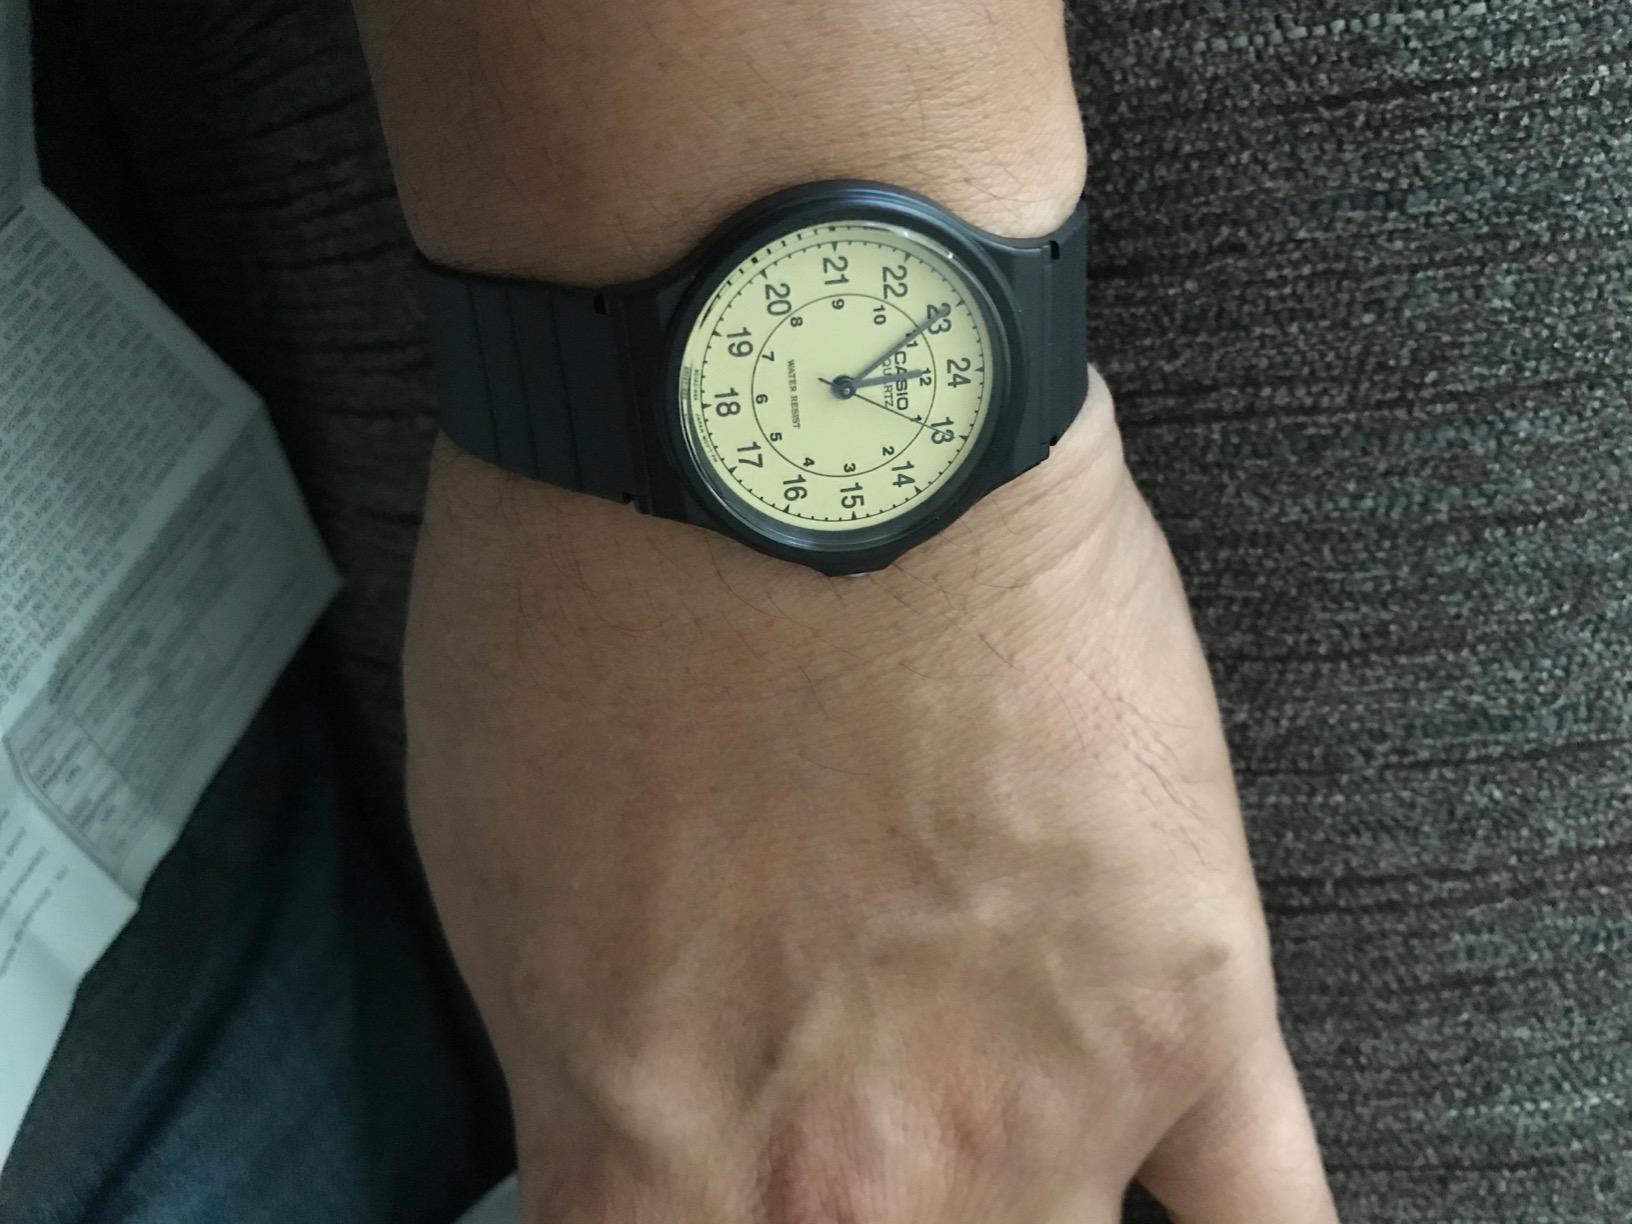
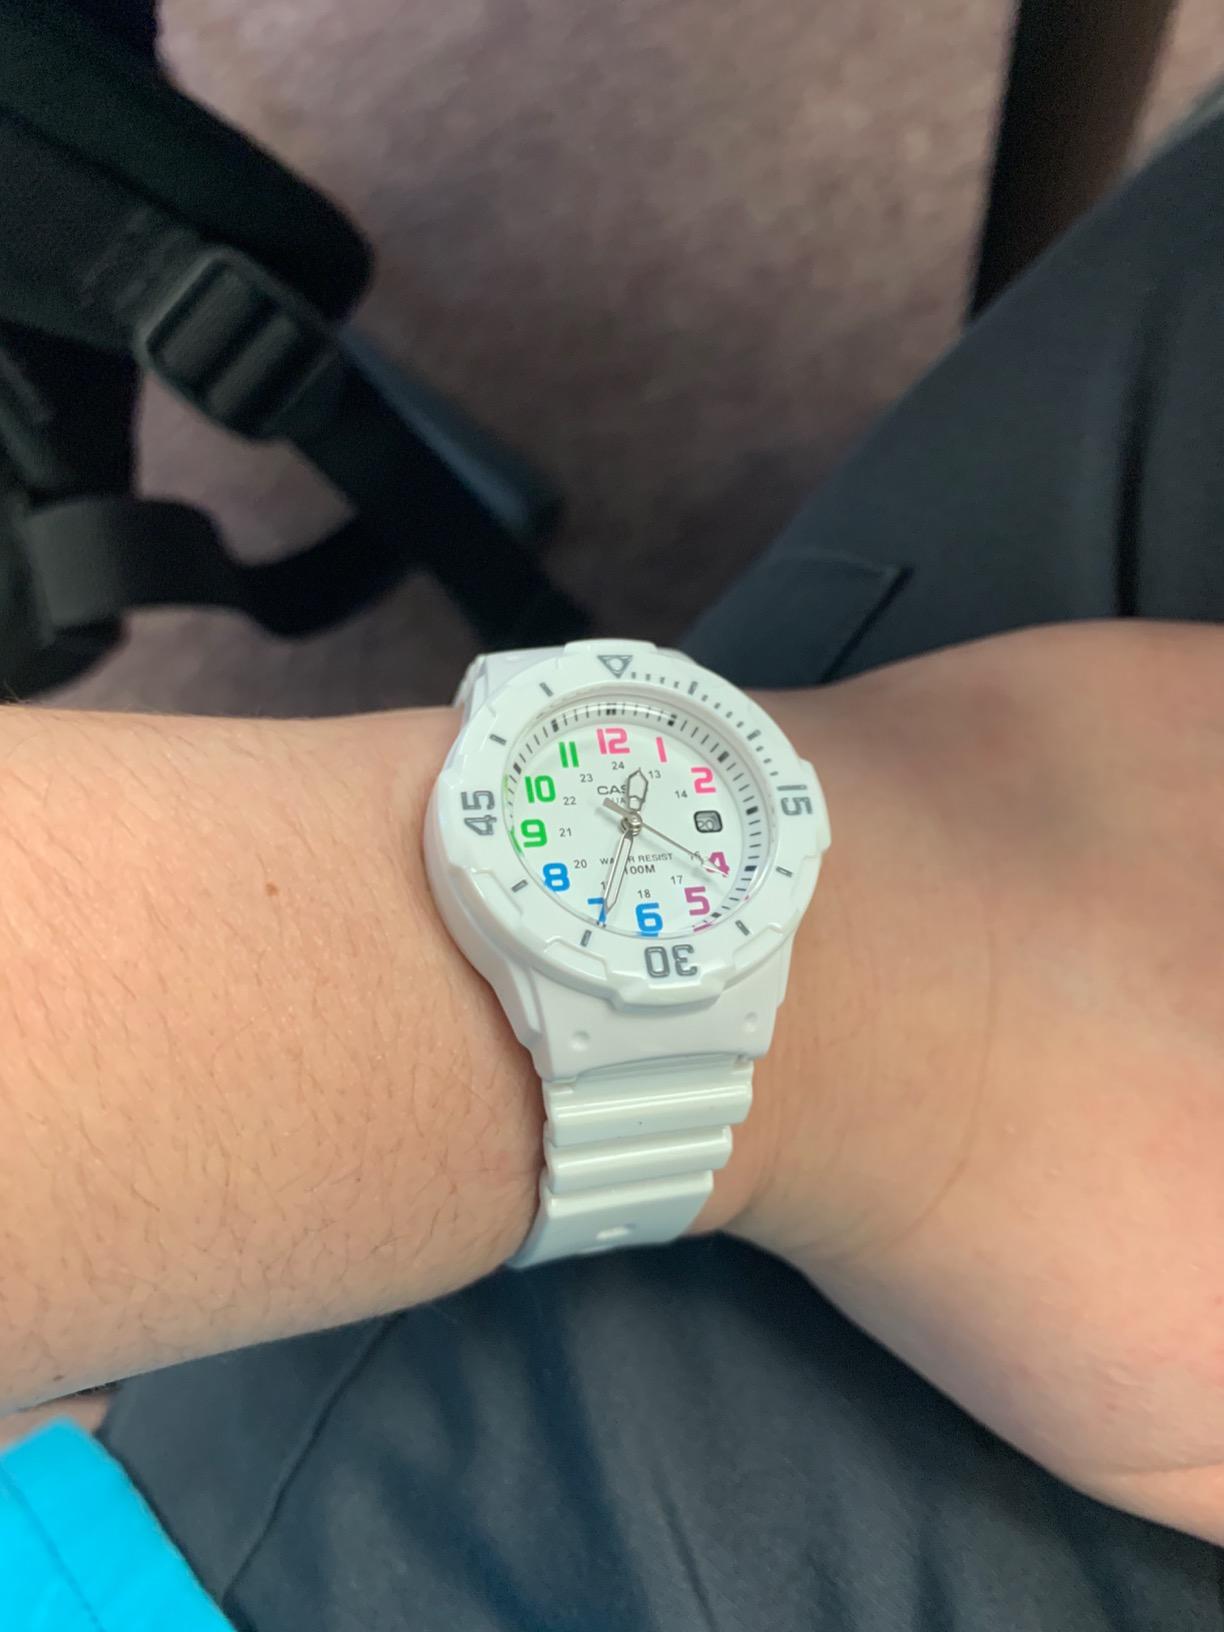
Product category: accessories_watch
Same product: no